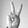
ASL letter: V